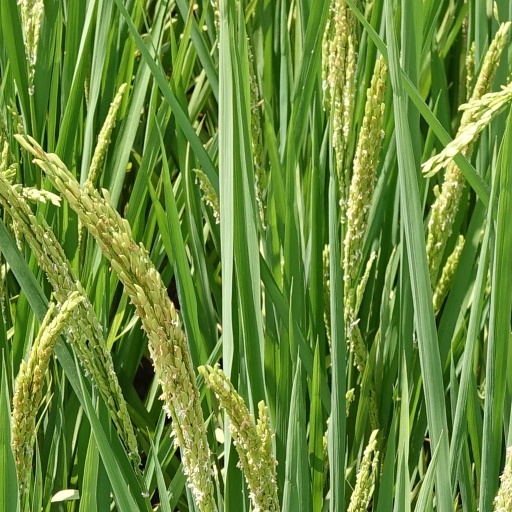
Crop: rice